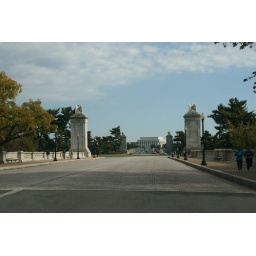
Somewhere near the white house